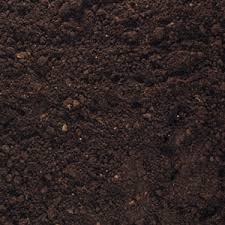
Soil type: Black Soil